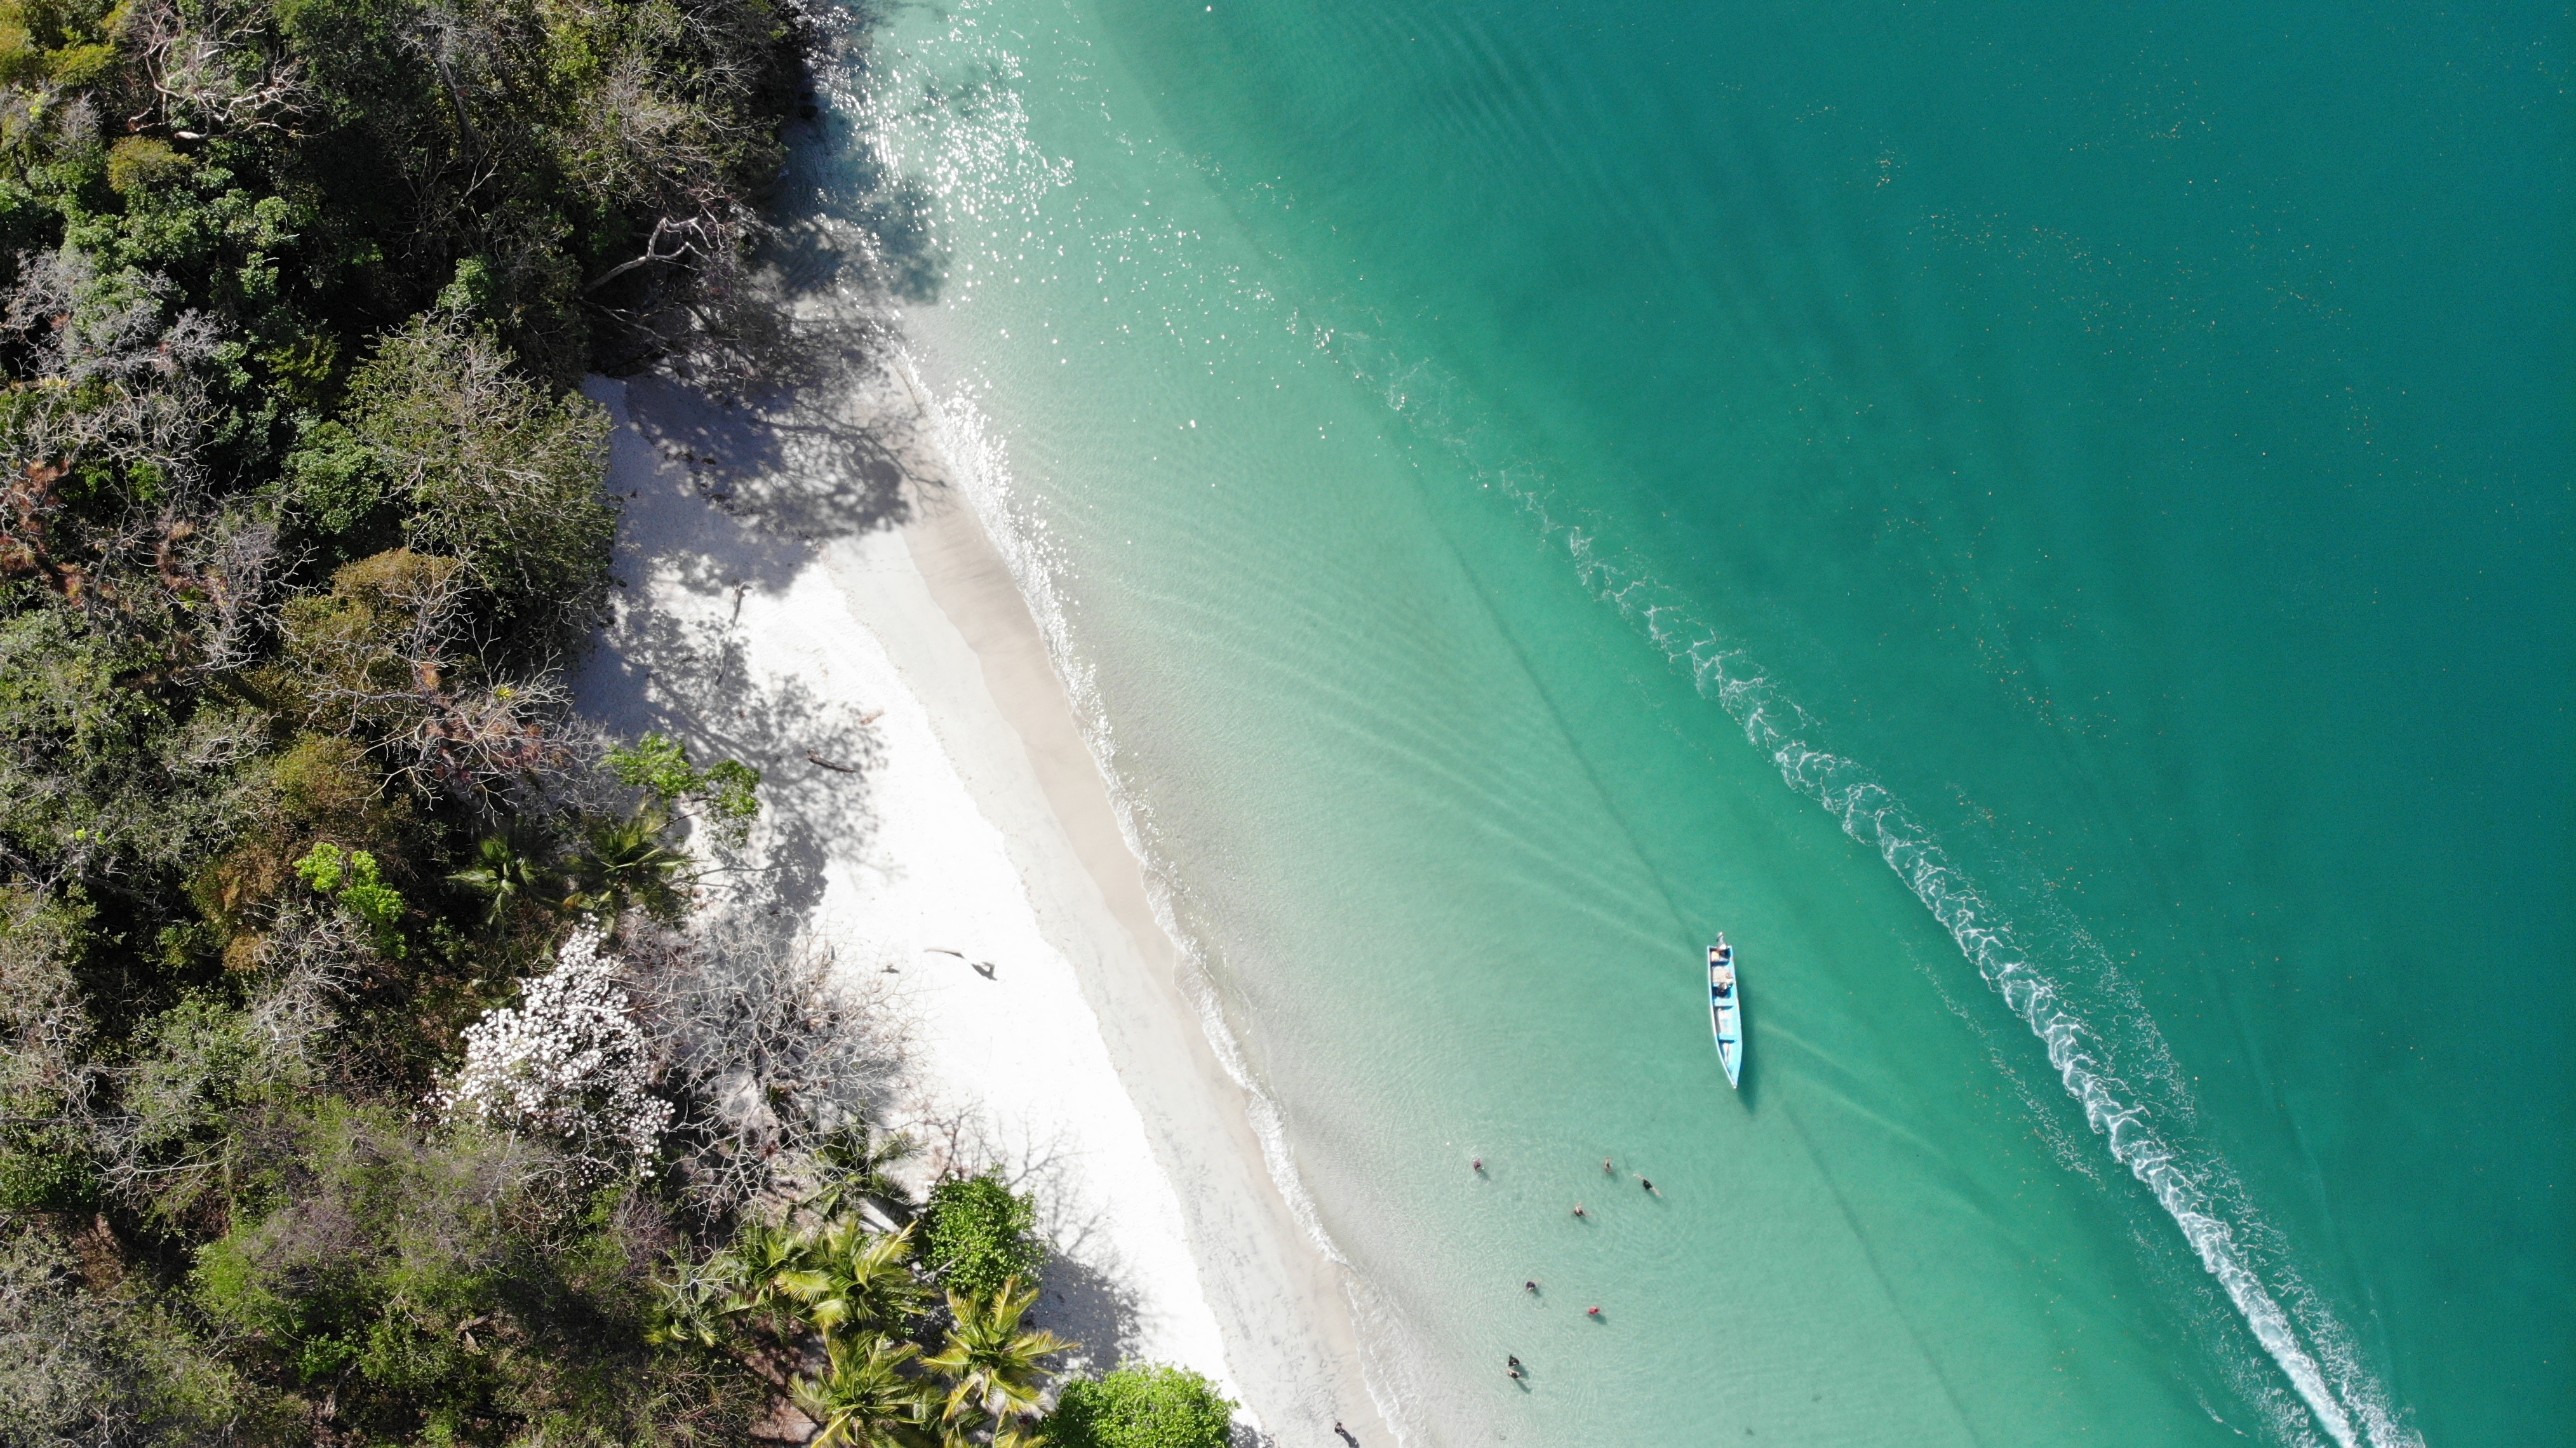
sun, water, plant, water resources, azure, beach, tree, sunlight, coastal and oceanic landforms, sky, natural landscape, landscape, parachute, sand, wind wave, lake, horizon, shore, wind, headland, coast, leisure, ocean, cape, tropics, wave, caribbean, bird's eye view, extreme sport, rock, air sports, cove, bay, sea, klippe, windsports, kite sports, aerial photography, fun, recreation, tide, inlet, soil, cliff, vacation